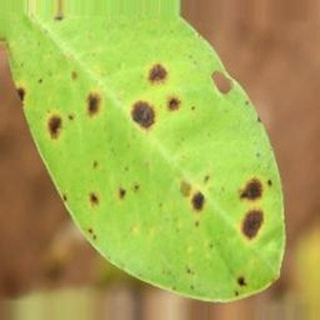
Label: groundnut_late_leaf_spot